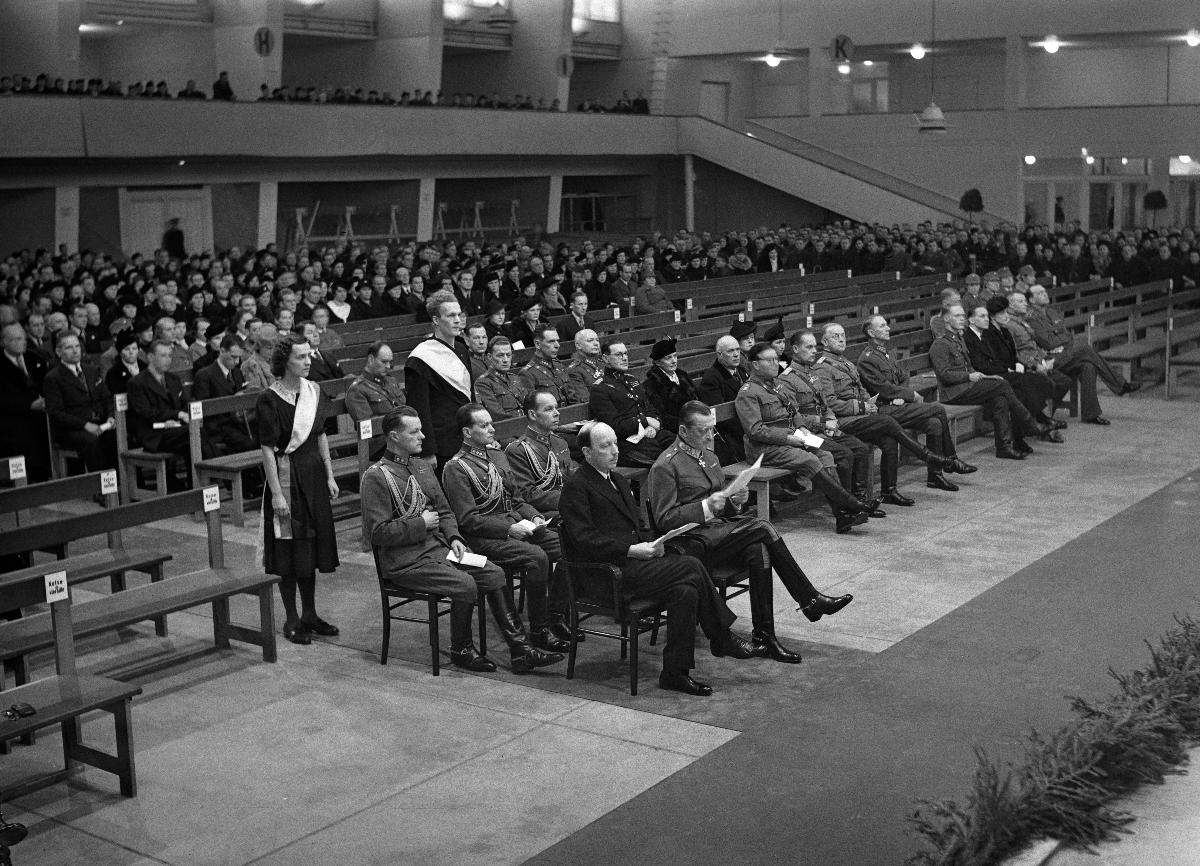
Suomen itsenäisyyspäivä 1940
Finlands självständighetsdag 1940; Independence Day of Finland 1940
sisällön kuvaus: Suomen Aseveliliiton itsenäisyyspäiväjuhla Helsingin Messuhallissa 6.12.1940. Kuvassa etualalla pääministeri Risto Ryti ja sotamarsalkka C. G. E. Mannerheim. content description: Finland's Independence Day celebrations in Helsinki 6.12.1940. innehållsbeskrivning: Finlands Vapenbrödraförbunds självständighetsfest i Mässhallen i Helsingfors 6.12.1940. I förgrunden statsminister Risto Ryti och fältmarskalk C. G. E. Mannerheim.
Kuvaaja: Sundström, Hugo, kuvaaja
Vuosi: 1940
Paikka: Suomi, Uusimaa, Helsinki
Aiheet: Mannerheim, Carl Gustaf Emil; Ryti, Risto; HBL; itsenäisyyspäivät; juhlat; vuotuisjuhlat; independence days; celebrations; annual holidays (celebrations); politics; independence day; festivities; annual celebrations; självständighetsdagar; fester; politik; självständighetsdagen; årliga fester; årets fester